Steve Butler

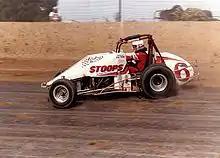
Butler and Ol' Whitey ride Eldora's cushion to their first USAC championship.

In 1986, Ol' Whitey returned as the centerpiece of Phil Poor's small race team. With new sponsorship from Jeff Stoops, Butler drove the faithful car to a very successful racing season. They won USAC races, AllStar Circuit of Champions races and posted some top-five World of Outlaws finishes. The team also won many non-sanctioned “special” races including the Indiana Sprint Week championship. In September, Butler capped-off the year by winning the USAC Sprint Championship.